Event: Ecuador Earthquake
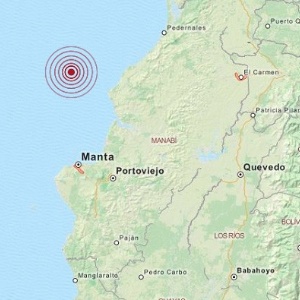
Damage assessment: no_damage